1989 Ethiopian coup attempt

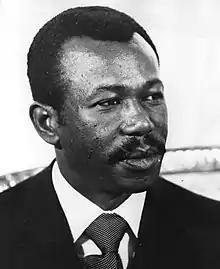
The coup attempt was targeted by military faction from the Ethiopian Air Force against Mengistu Haile Mariam's power

The 1989 Ethiopian coup d'état attempt took place on 16 May 1989, when President of the People's Democratic Republic of Ethiopia (PDRE) Mengistu Haile Mariam was out of the country for a four-day state visit to East Germany.